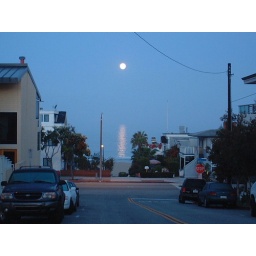
view of beach from street in front of house